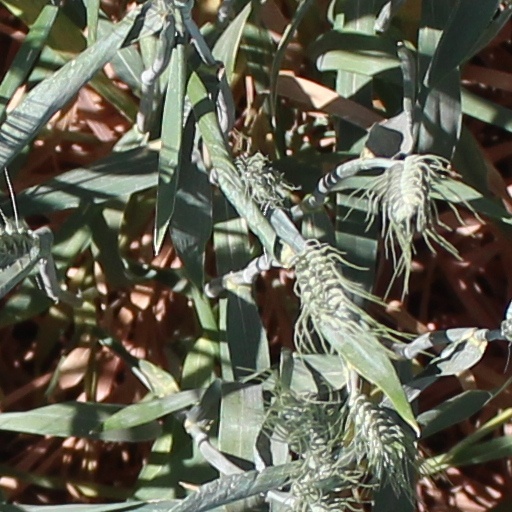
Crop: wheat